John Hick (politician)

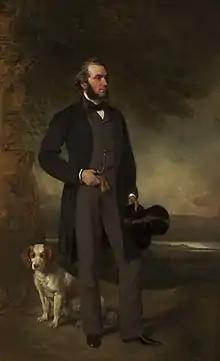
May 1861 by Francis Grant RA (1803–1878)

John Hick (2 July 1815 – 2 February 1894) was a wealthy English industrialist, art collector and Conservative Party politician who sat in the House of Commons from 1868 to 1880, he is associated with the improvement of steam-engines for cotton mills and the work of his firm Hick, Hargreaves and Co. universal in countries where fibre was spun or fabrics woven.